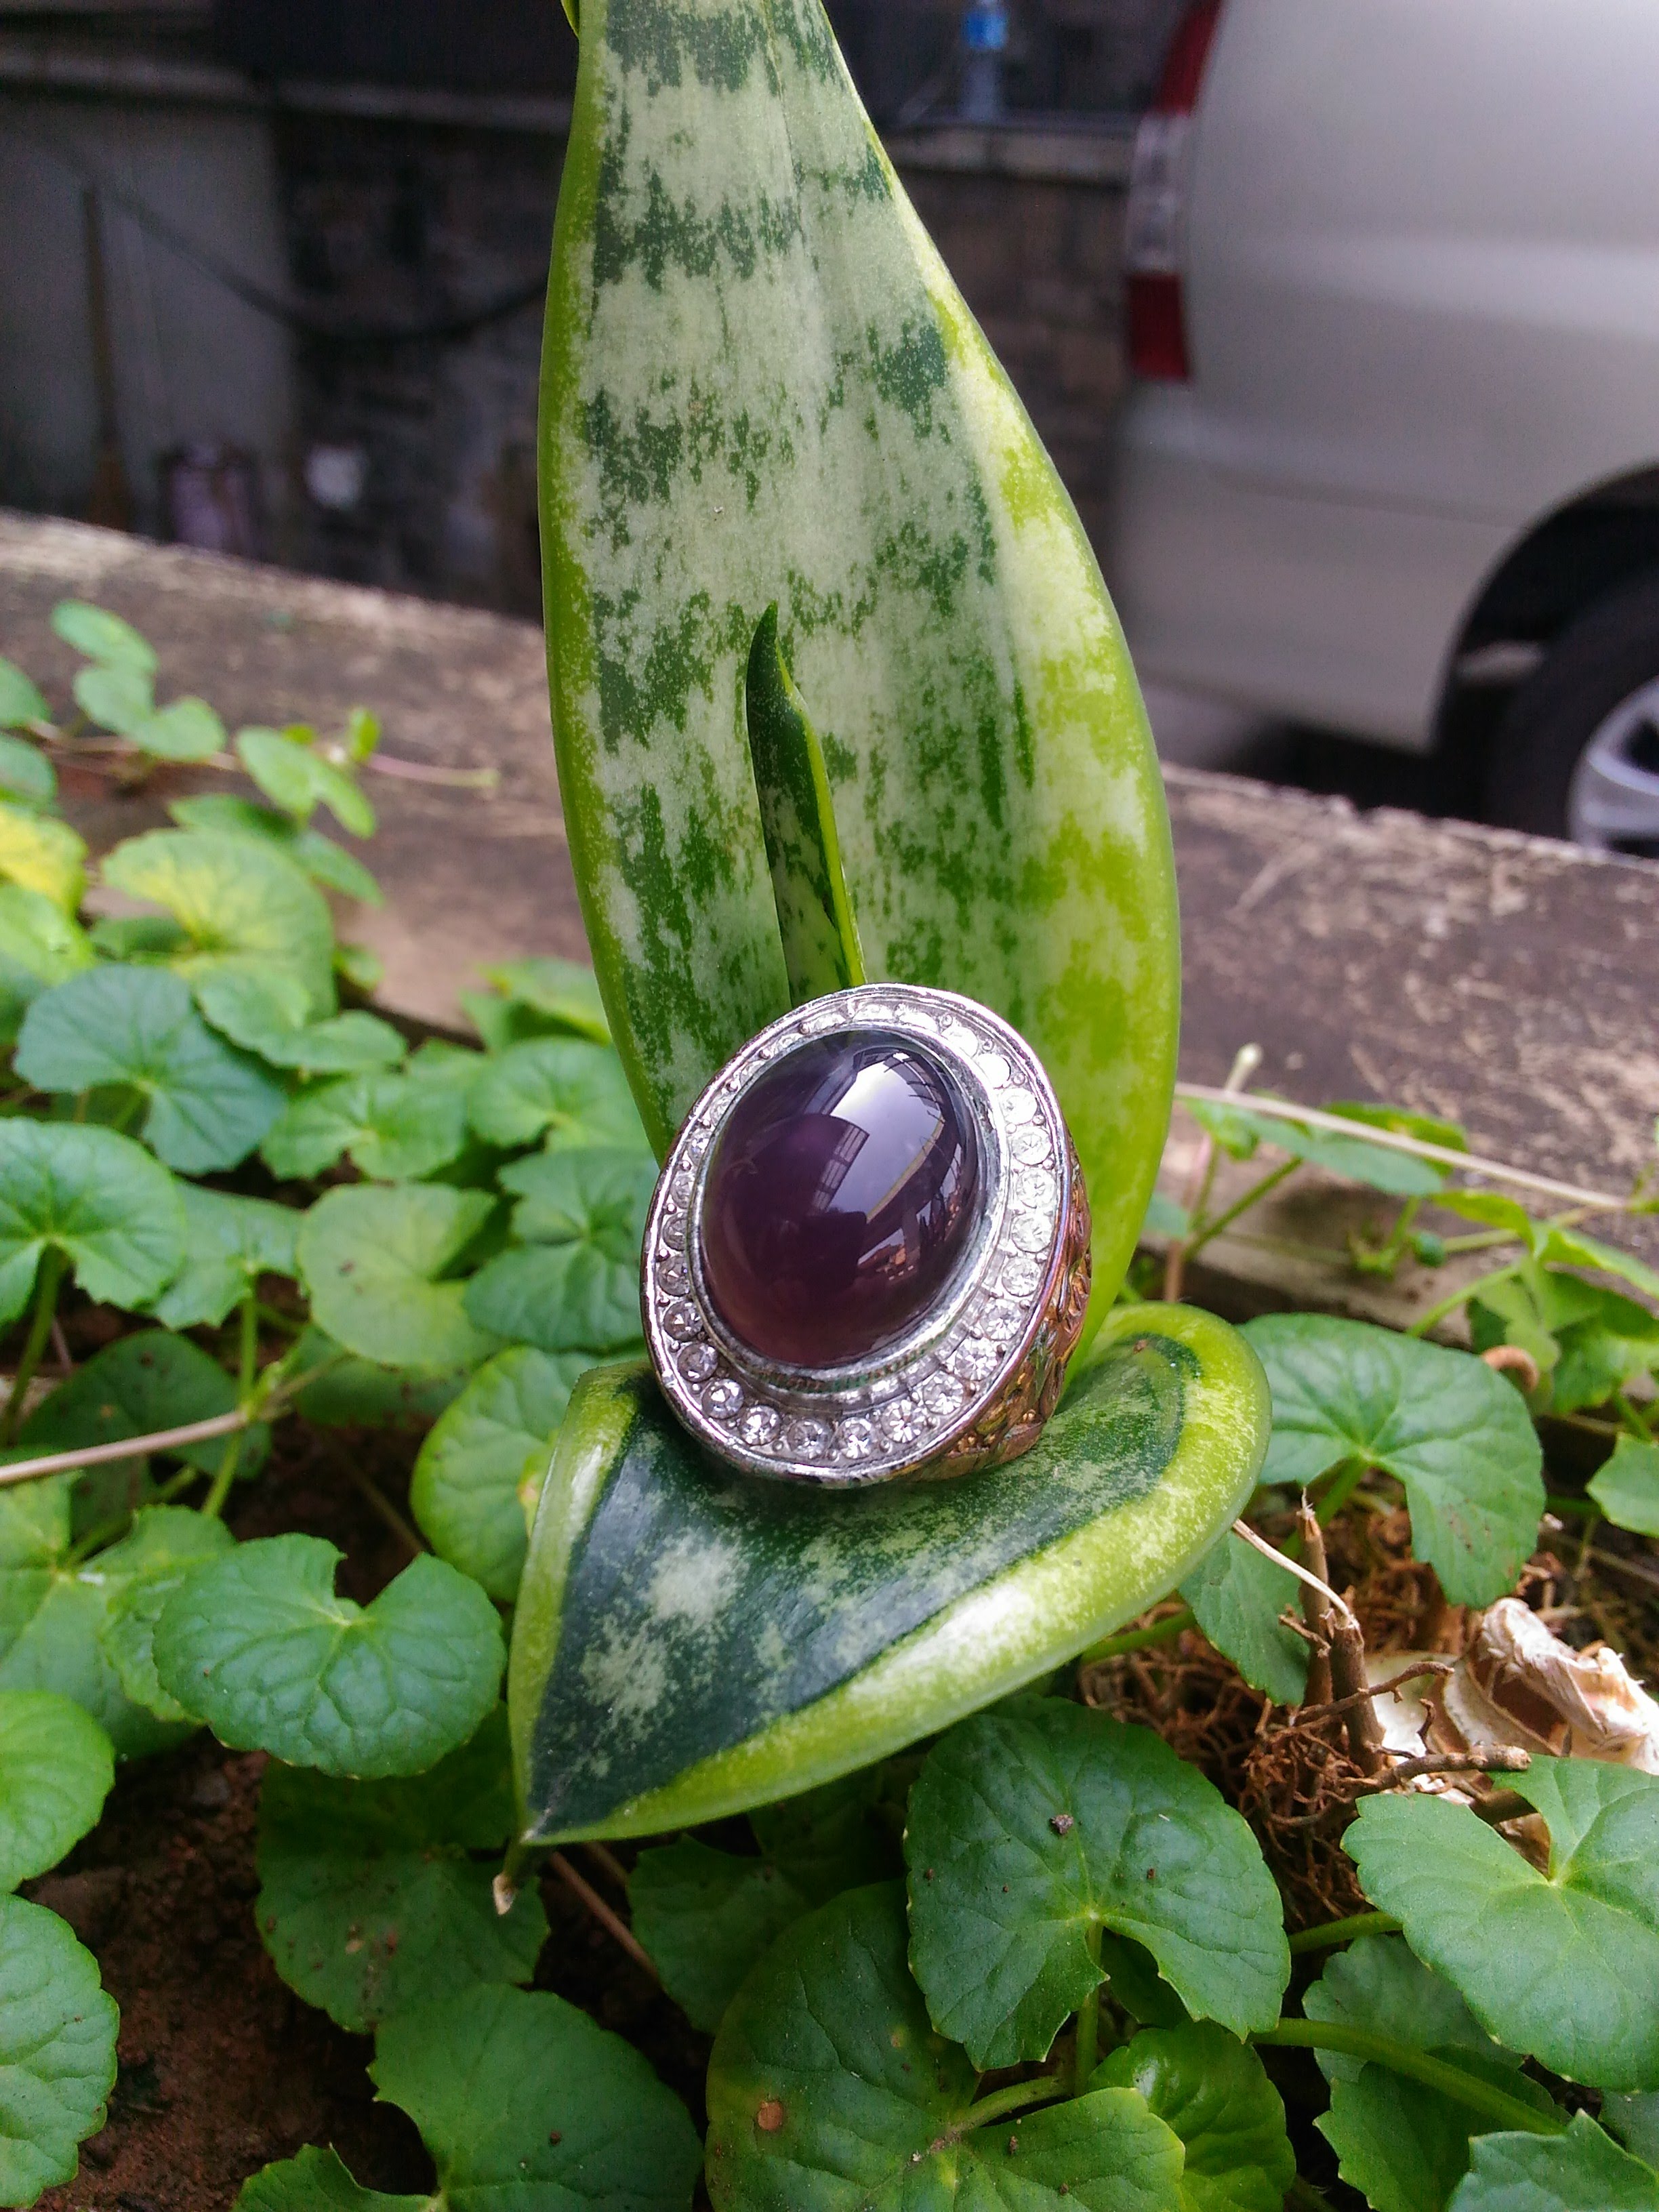
natural, flower, eye, plant, tire, green, leaf, botany, petal, terrestrial plant, wheel, aquatic plant, grass, snail, herbaceous plant, moisture, groundcover, flowering plant, plant pathology, water, annual plant, terrestrial animal, dew, macro photography, circle, herb, water lily, snails and slugs, jewellery, plant stem, garden, drop, vascular plant, wildflower, amphibian, alismatales, leaf vegetable, lily family, symbol, fashion accessory